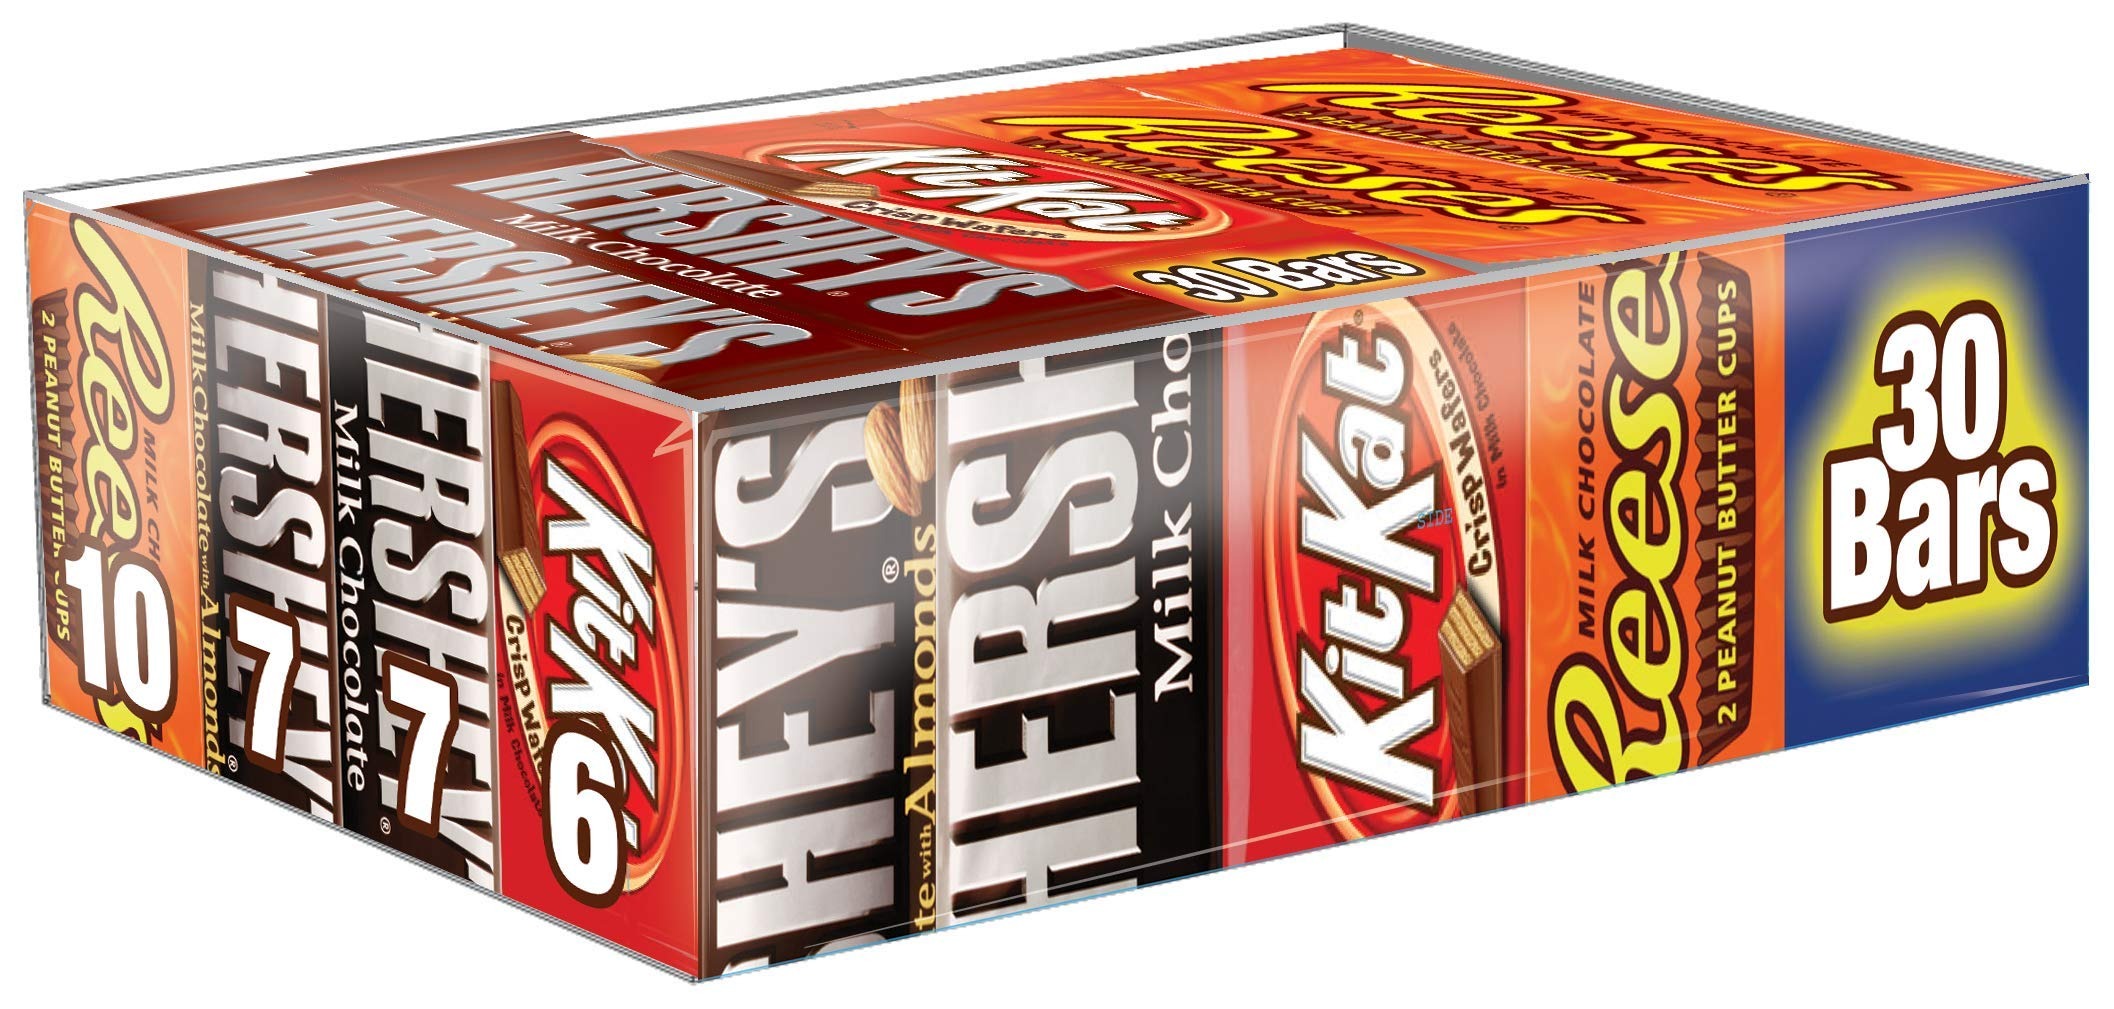
Item Name: Hershey's Chocolate Full-Size Variety Pack, 30 ct.
Bullet Point 1: Simply unwrap and enjoy
Bullet Point 2: Perfect for sharing and parties
Bullet Point 3: Includes 6 Kit Kat Wafer Bars, 10 Reese's Peanut Butter Cups, 7 Hershey's Milk Chocolate Bars 7 and Hershey's Milk Chocolate with Almonds Bars
Value: 30.0
Unit: Count

Price: 38.505